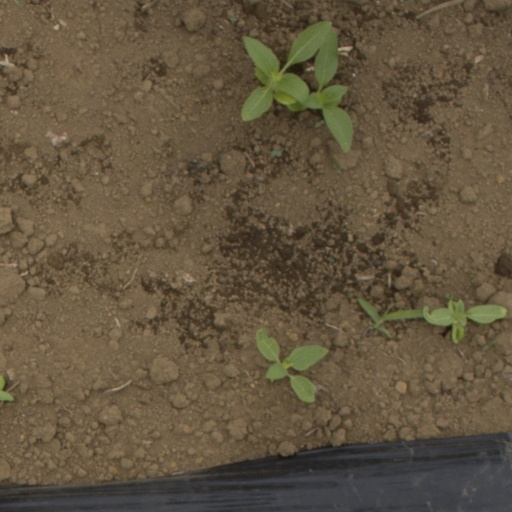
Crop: Jerusalem artichoke